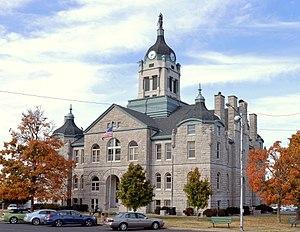
La ville de Mount Vernon est le siège du comté de Lawrence, situé dans l'État du Missouri, aux États-Unis.
Le comté de Lawrence est un comté des États-Unis, situé dans l'État du Missouri.